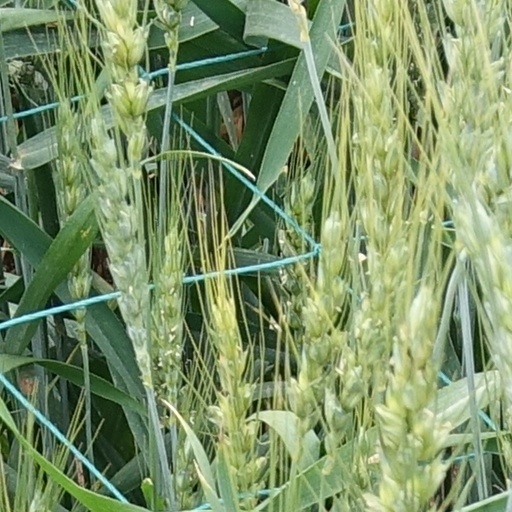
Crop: wheat